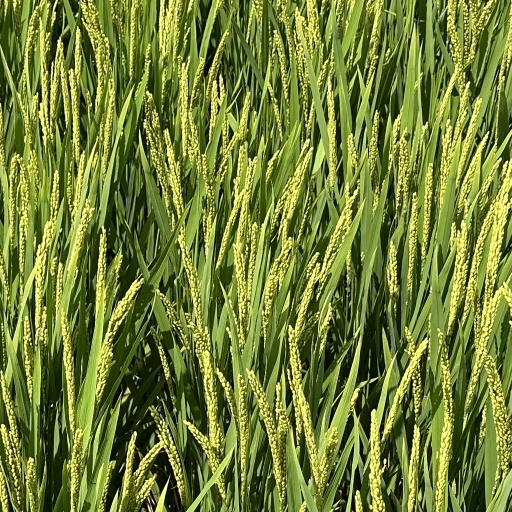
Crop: rice